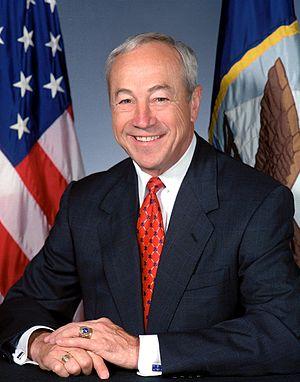
Le secrétaire à la Marine des États-Unis est le chef civil du département de la Marine. Le poste était occupé par un membre du cabinet du président des États-Unis jusqu'en 1947, quand la Marine, l'Armée de terre, et l'Armée de l'air furent regroupées dans le nouvellement créé département de la Défense. Le poste de secrétaire à la Marine fut alors placé sous l'autorité du secrétaire à la Défense au lieu d'être un membre du Cabinet présidentiel.